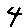
Label: 4